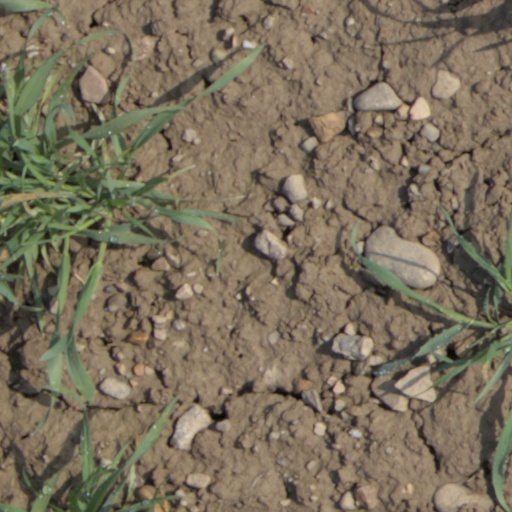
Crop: wheat